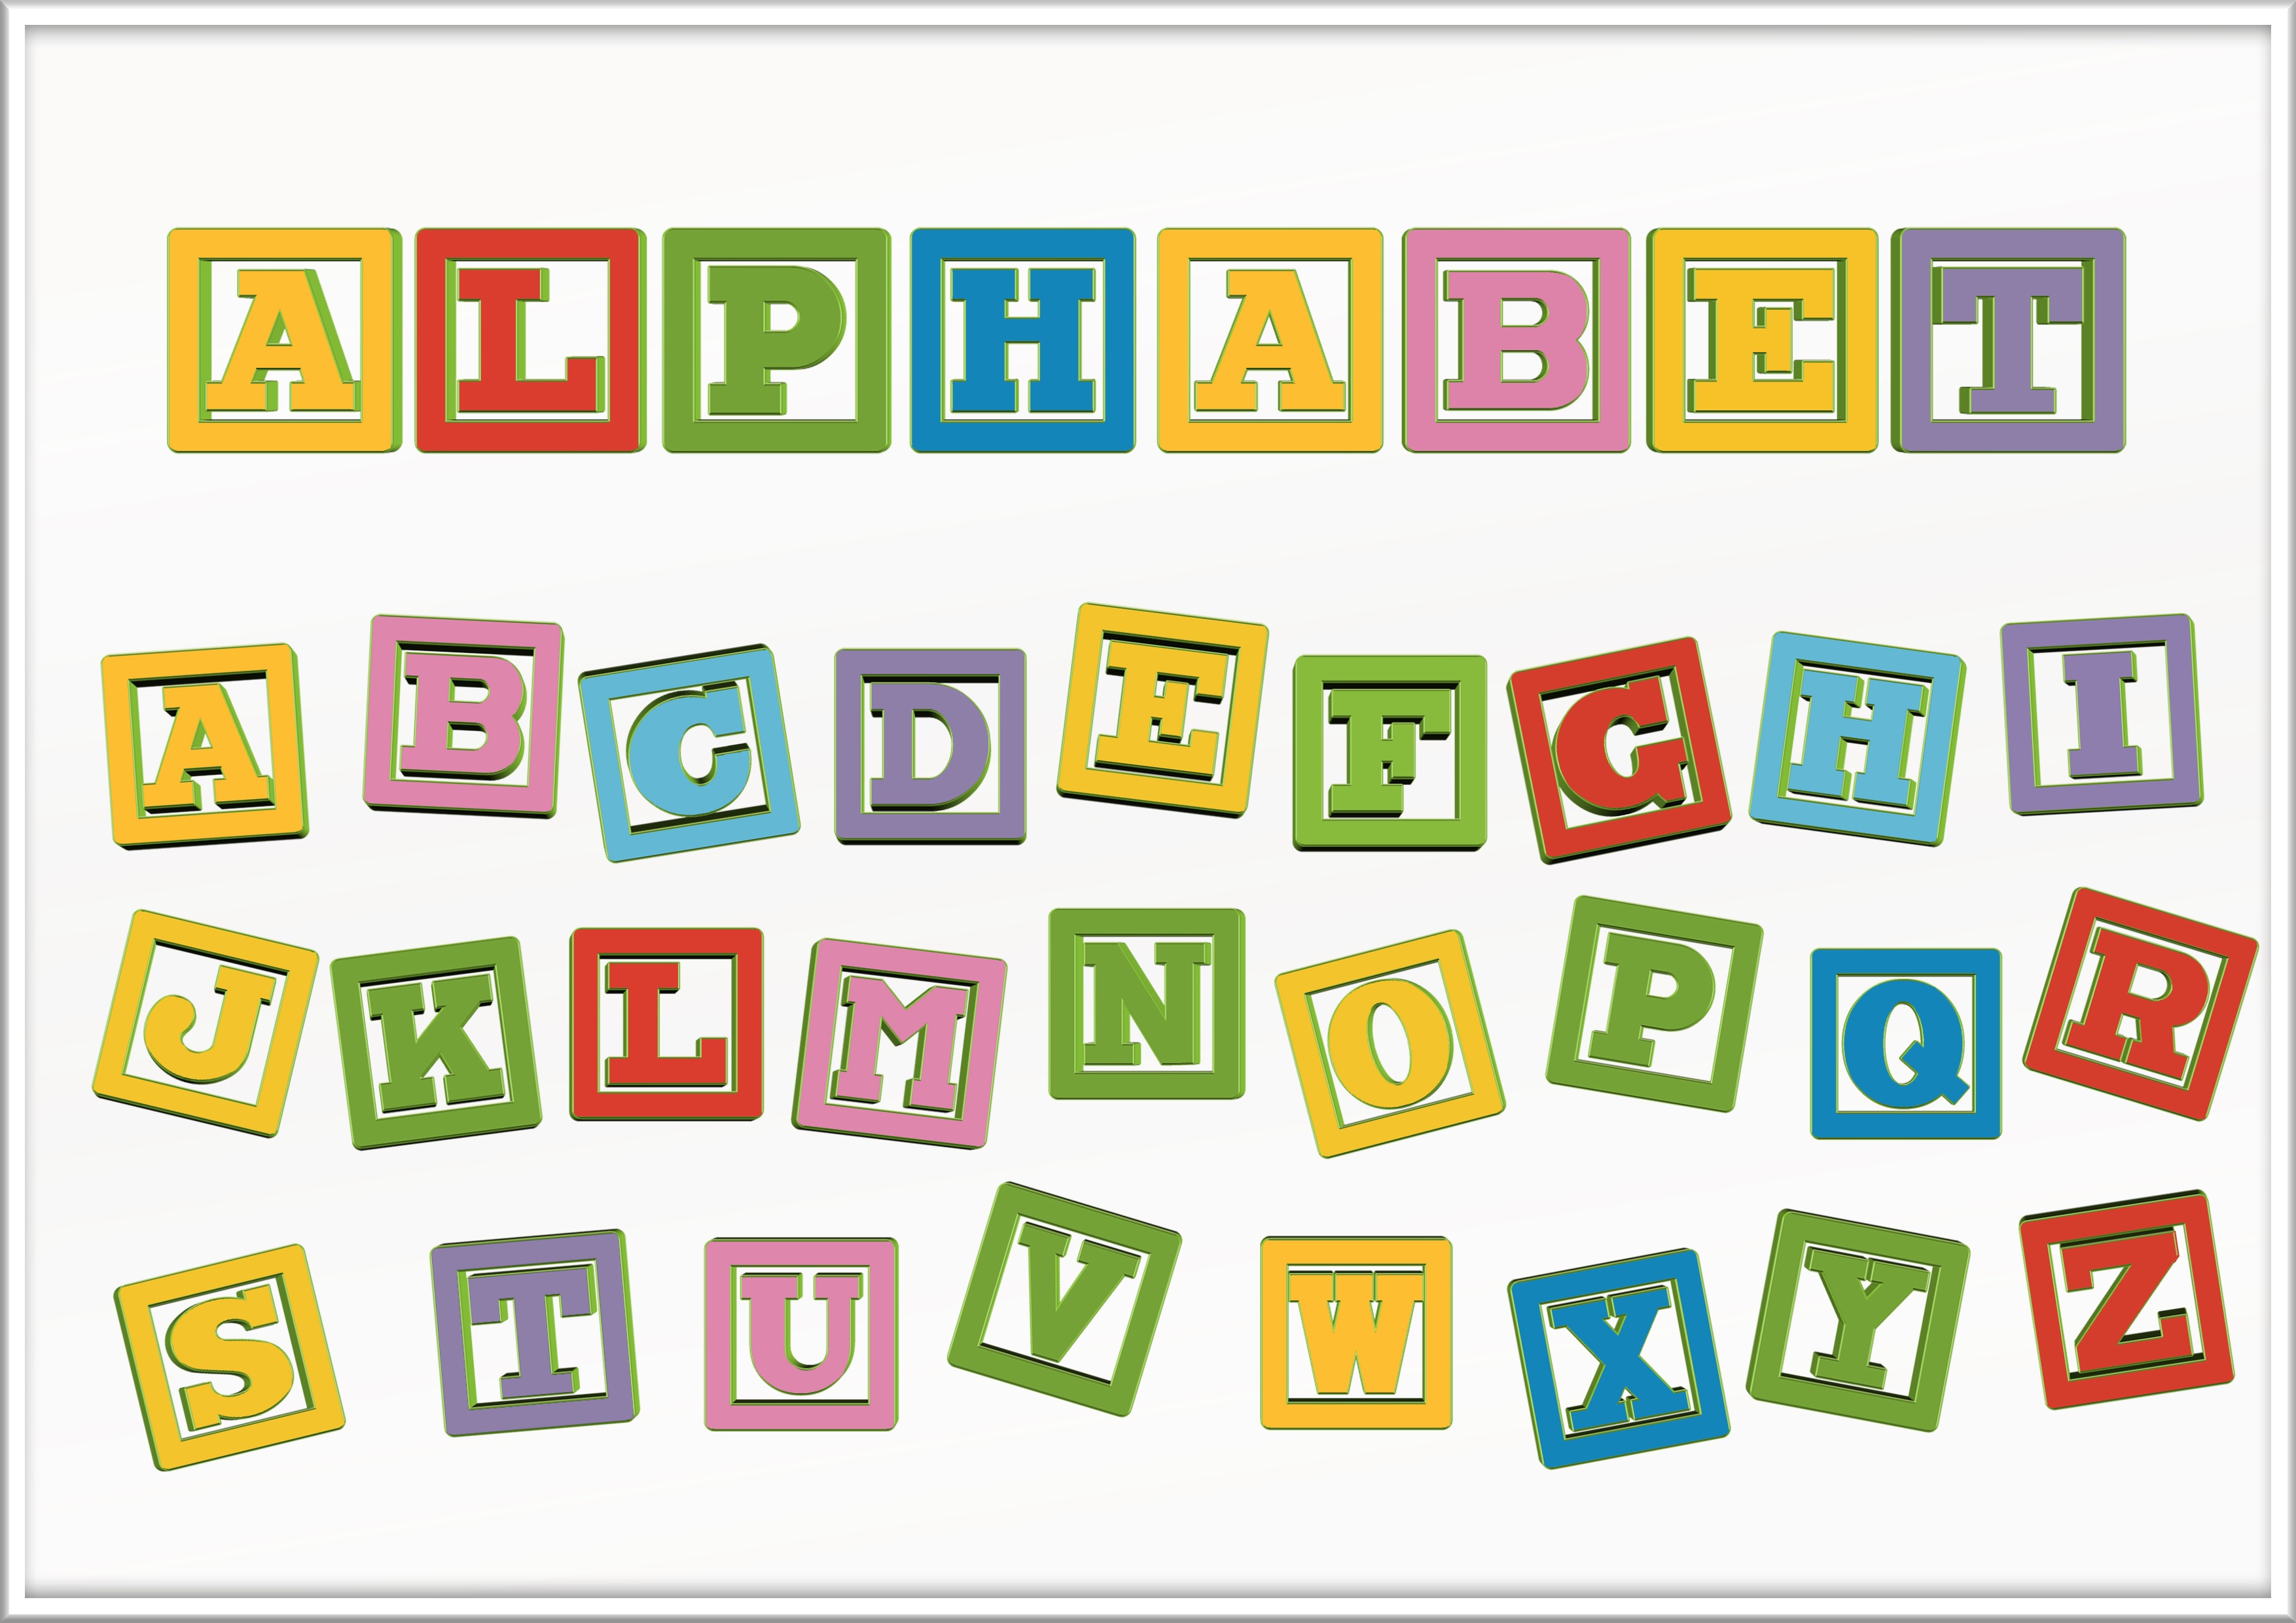
book, read, number, line, alphabet, training, communication, education, brand, font, literacy, illustration, letters, learn, shape, abc, illiteracy, illiterate